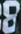
Number: 8